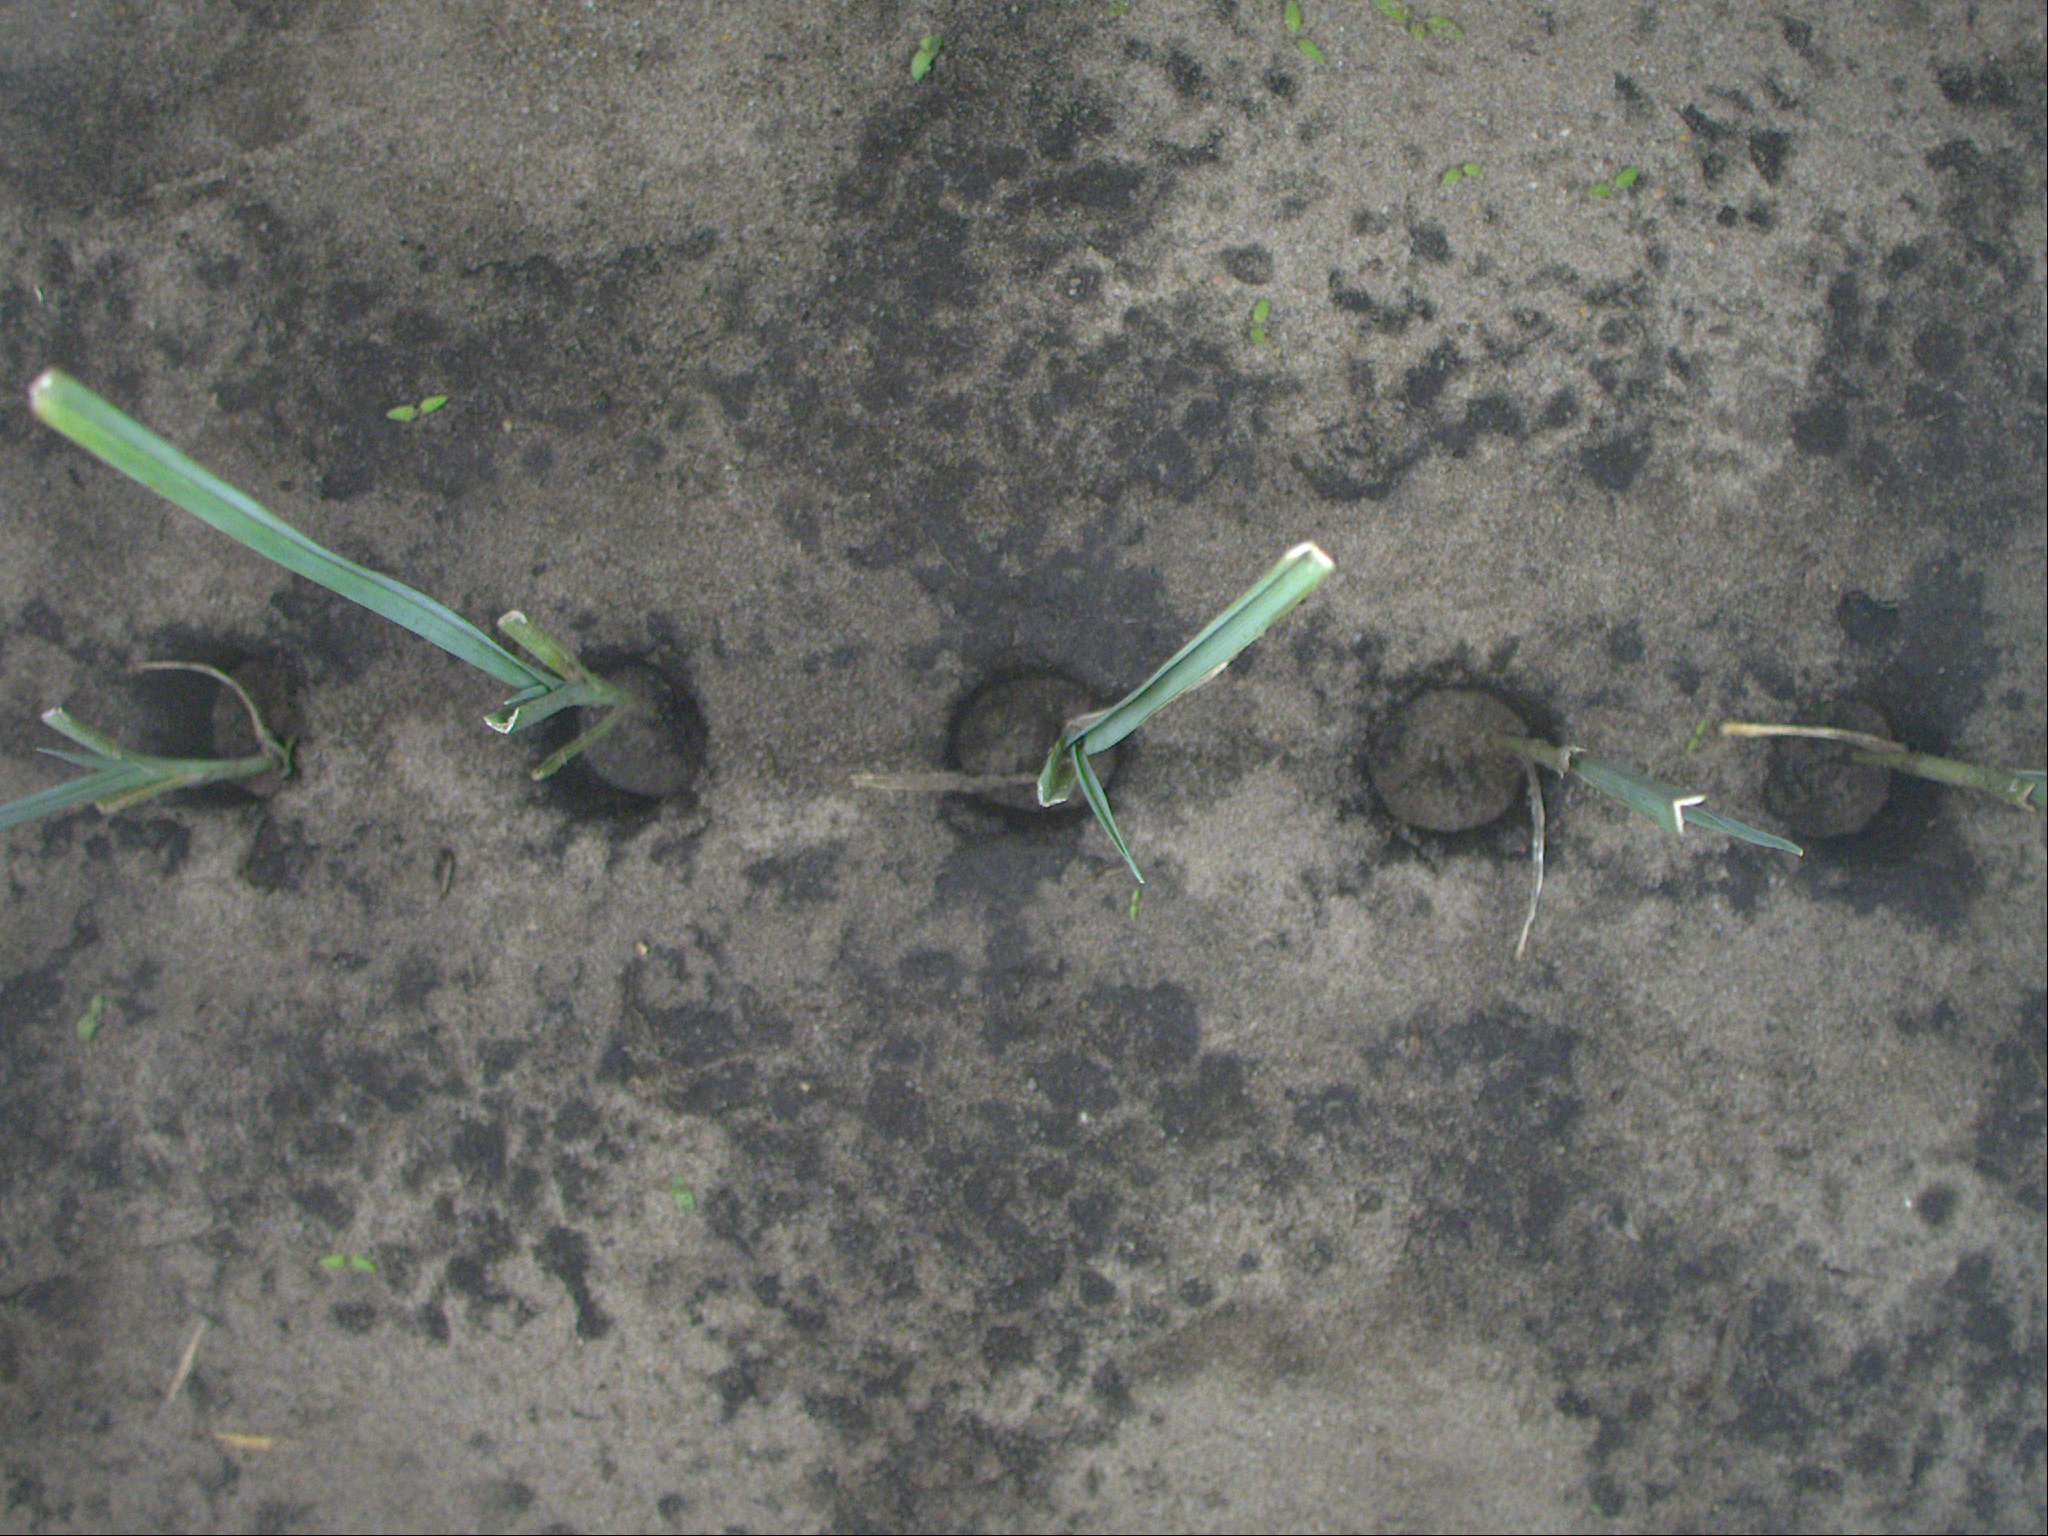
Crop: leek
Objects: leek, leek, leek, leek, leek, stem_leek, stem_leek, stem_leek, stem_leek, stem_leek